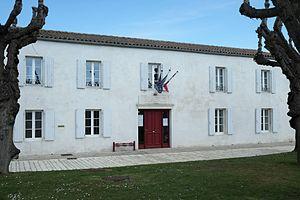
Mairie Saint-Rogatien Charente-Maritime France
Saint-Rogatien est une commune du sud-ouest de la France située dans le département de la Charente-Maritime.